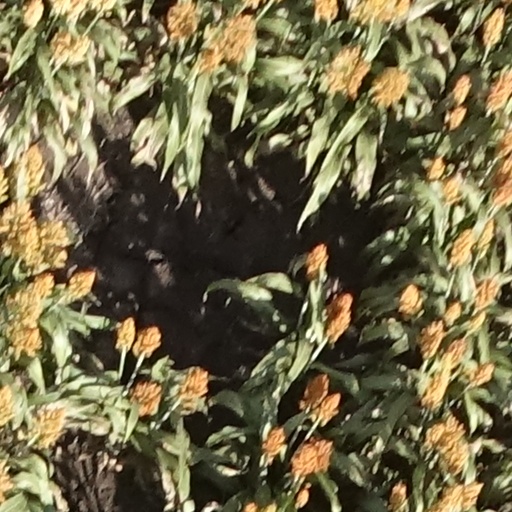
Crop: sorghum